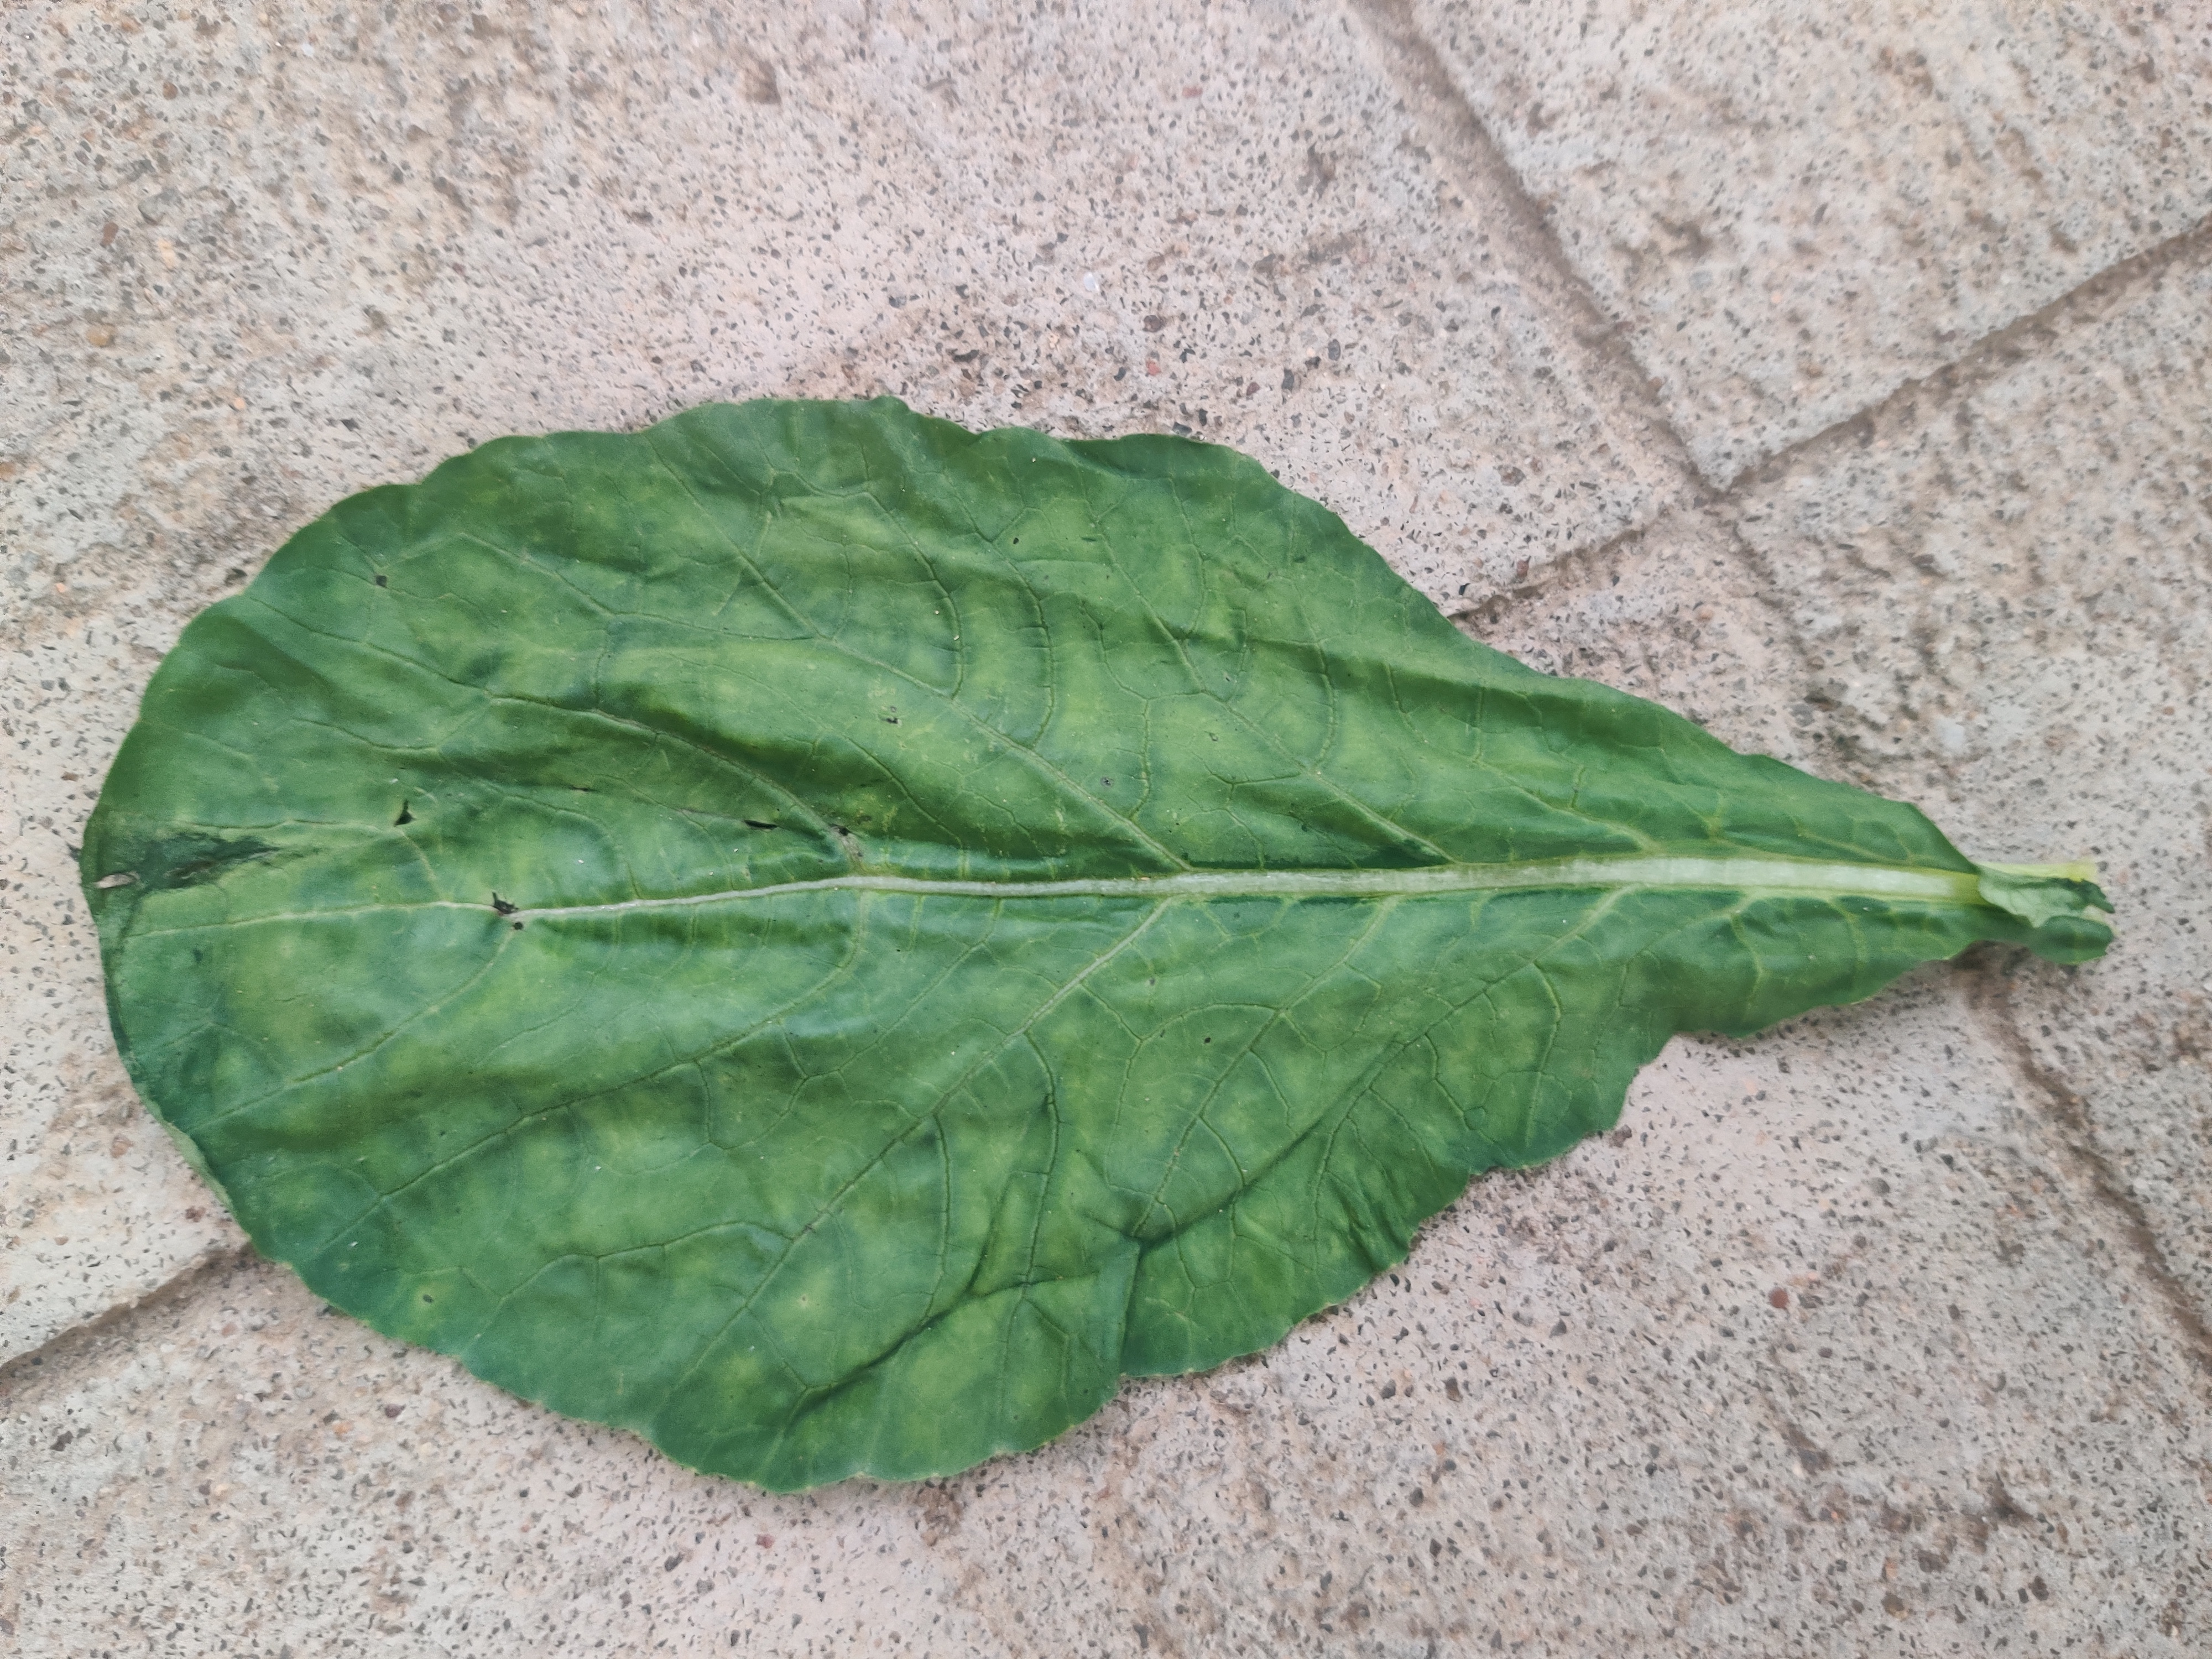
Plant: Raddish